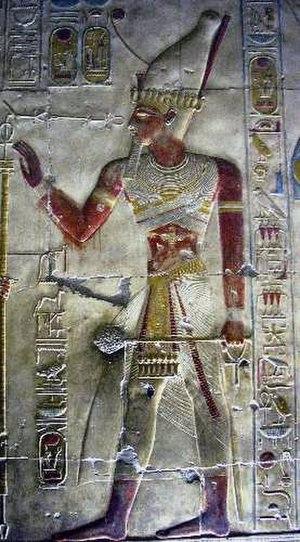
Séthi Iᵉʳ, est un pharaon d'Égypte de la XIXᵉ dynastie, qui règne de -1294 à -1279. Fils du pharaon Ramsès Iᵉʳ, il est le père du pharaon Ramsès II.